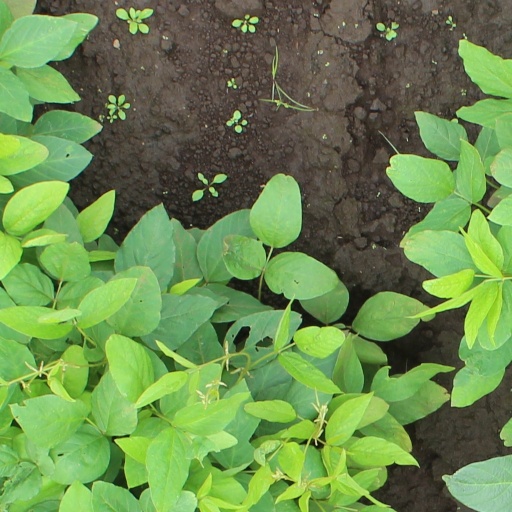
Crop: soybean